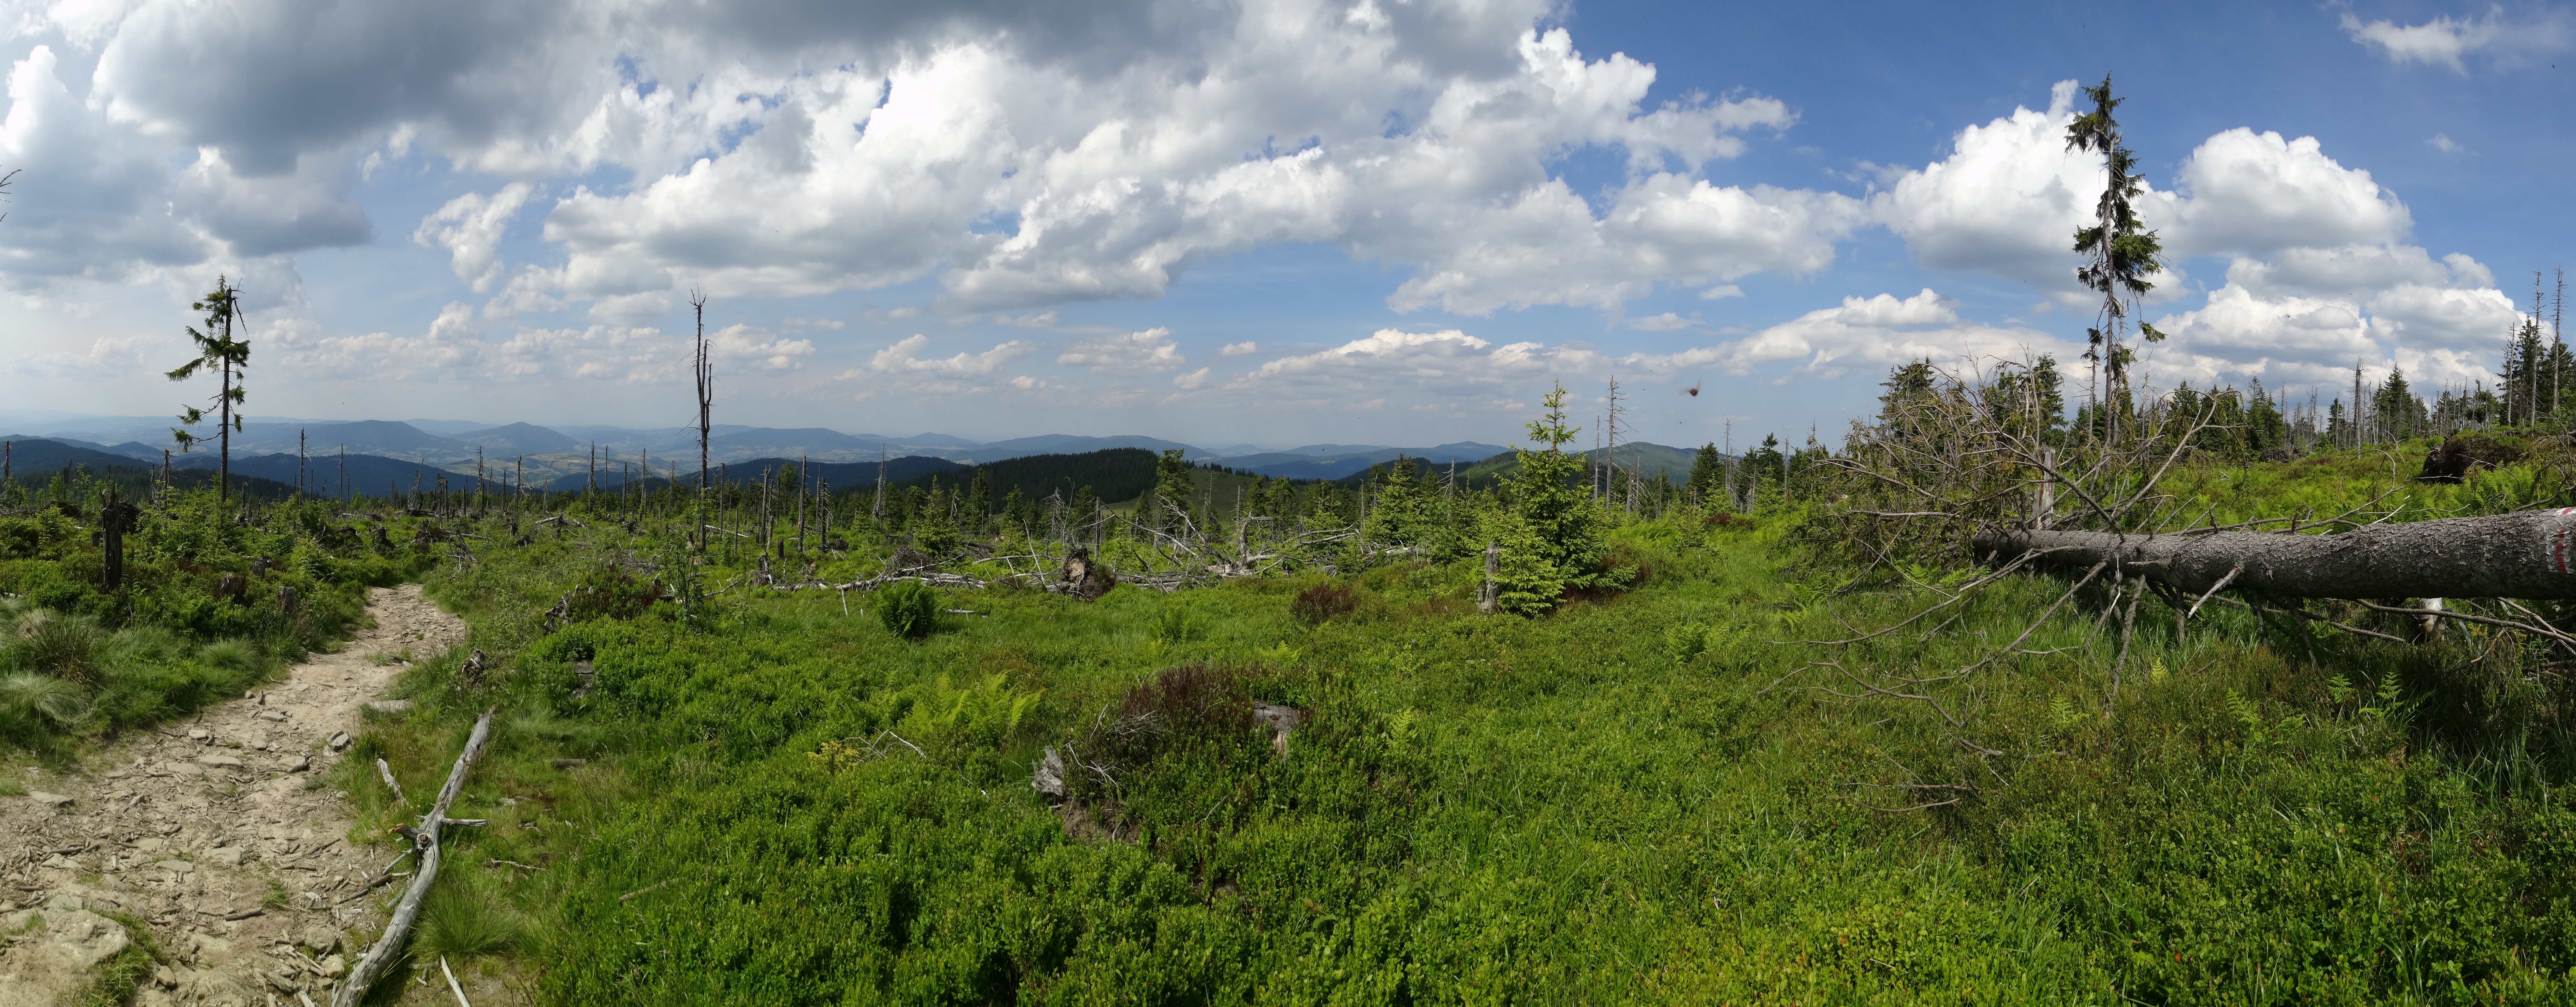
landscape, tree, forest, grass, wilderness, mountain, cloud, trail, meadow, hill, wind, mountain range, terrain, ridge, mountains, hot, poland, habitat, ecosystem, turbacz, natural environment, mountainous landforms